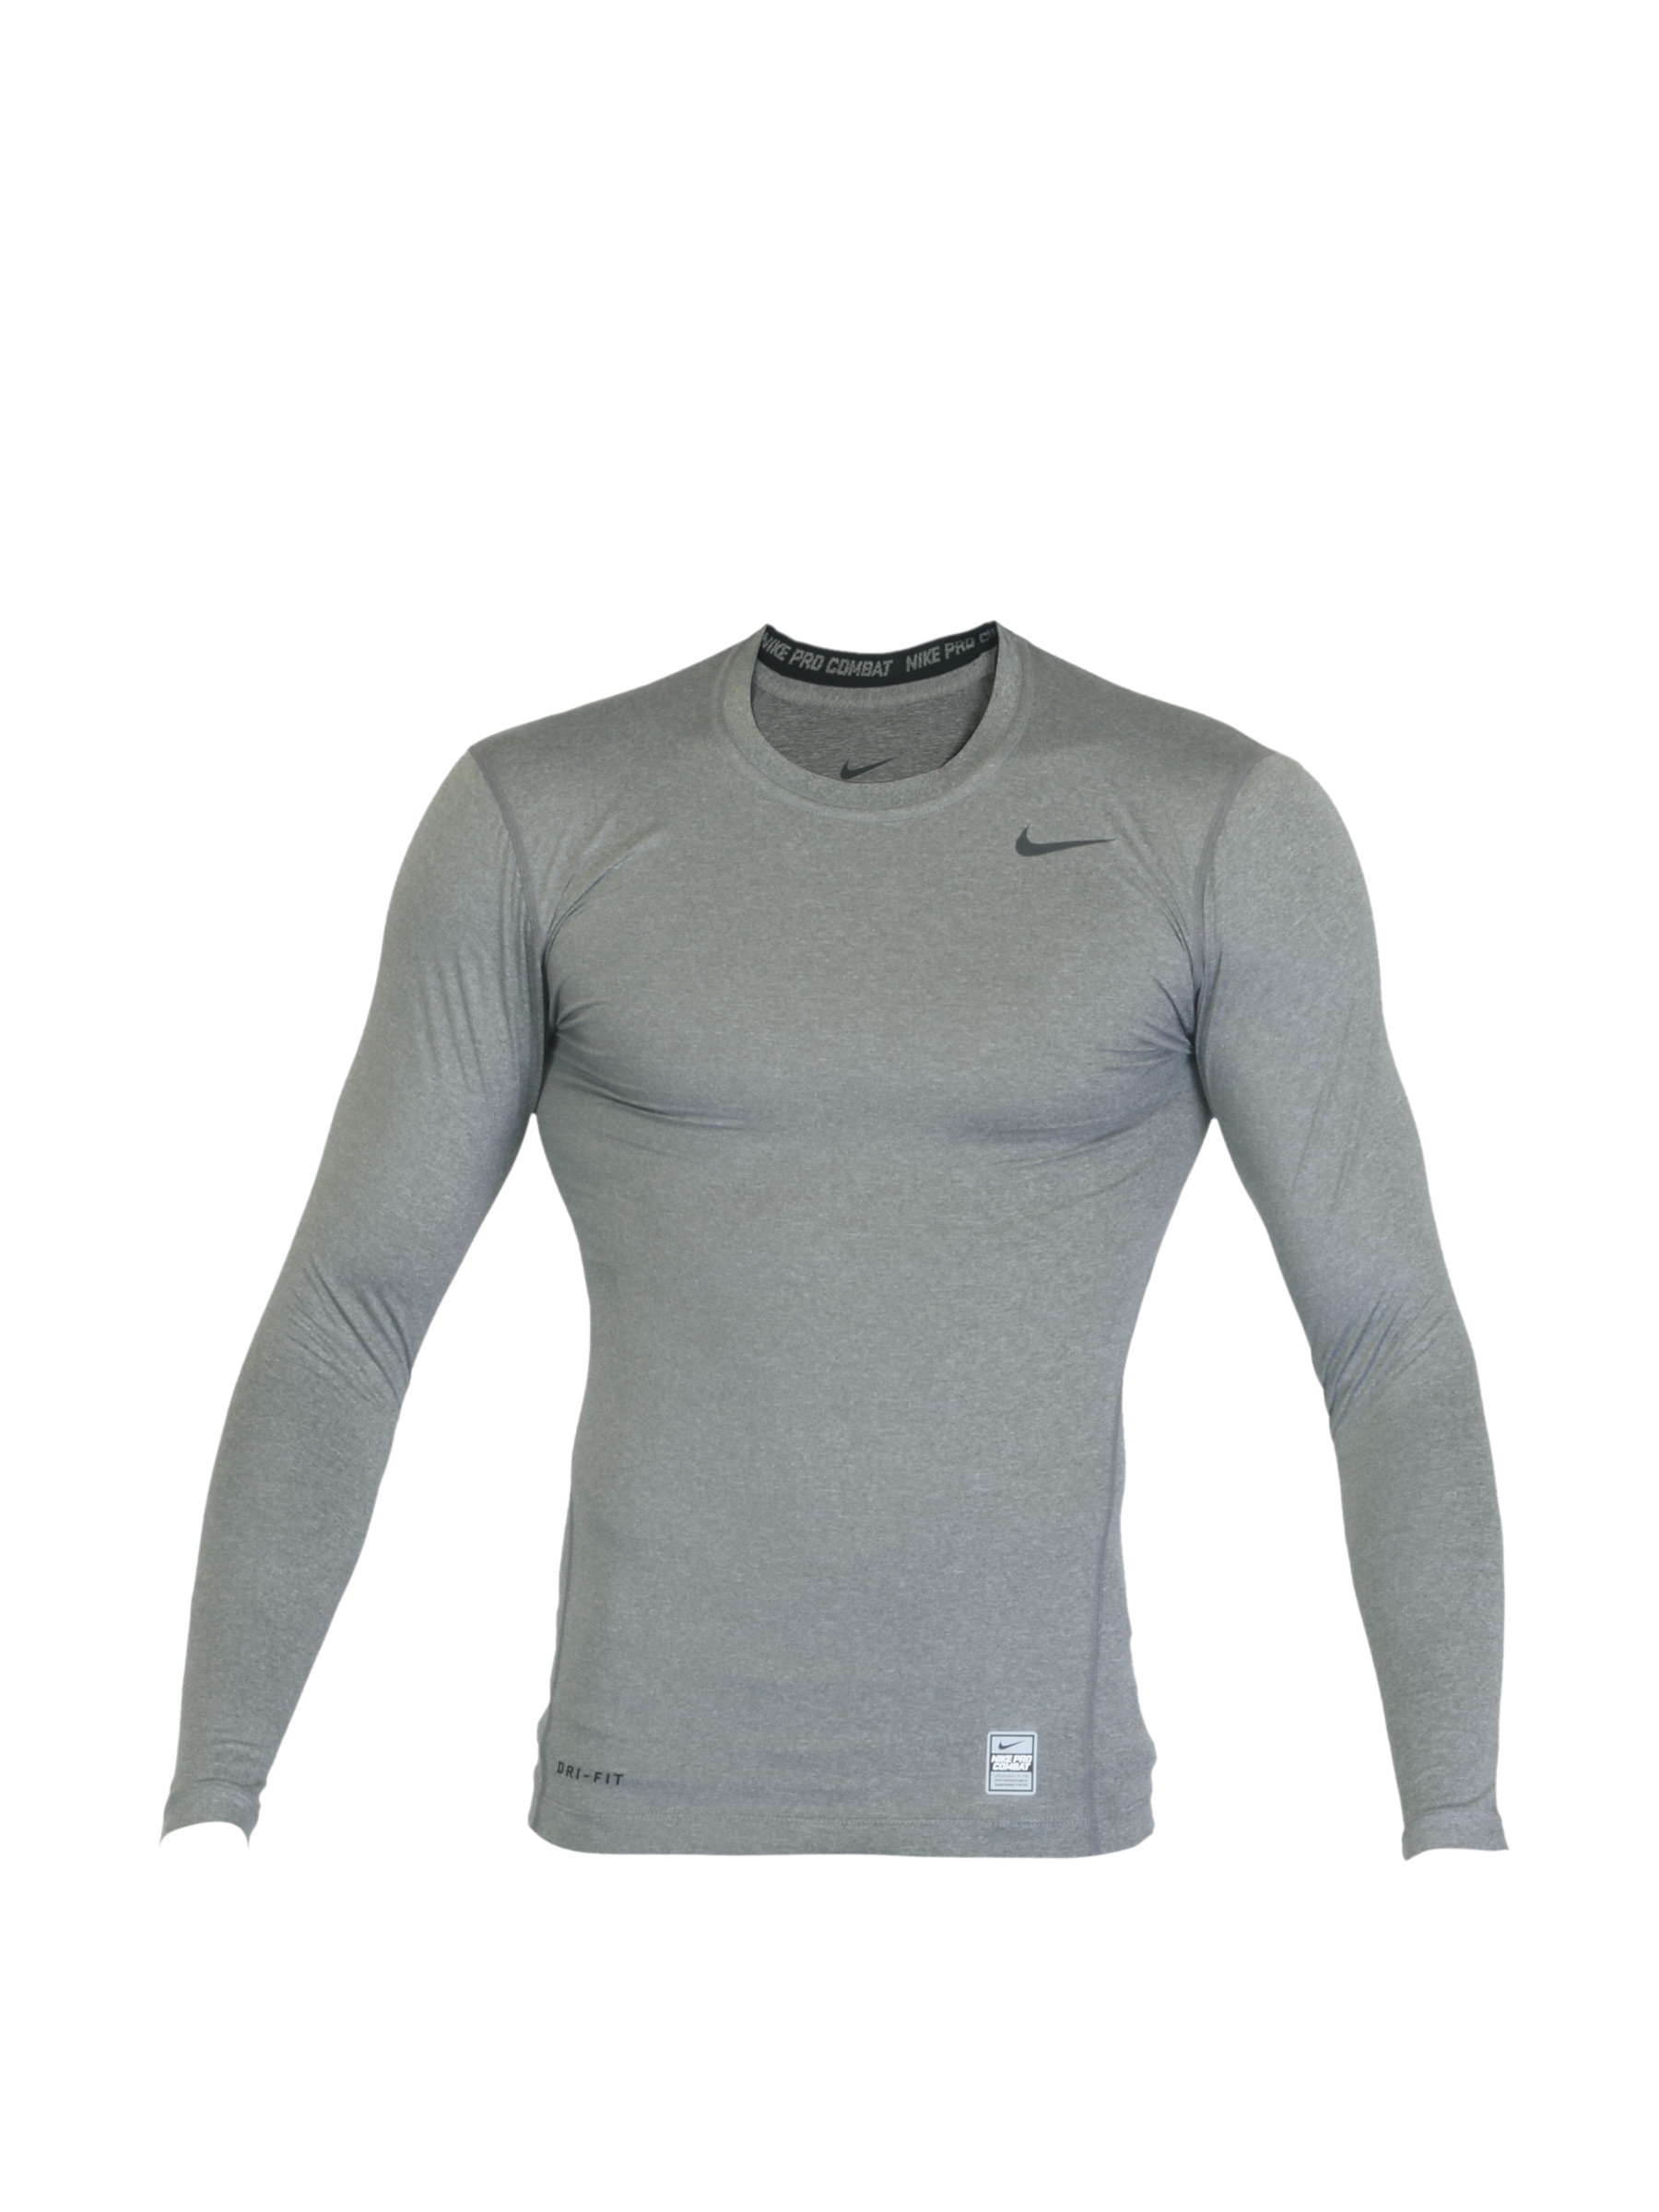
Nike Men Compression Grey T-shirt
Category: Apparel / Topwear / Tshirts
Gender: Men
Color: Grey
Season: Summer 2012
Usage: Sports